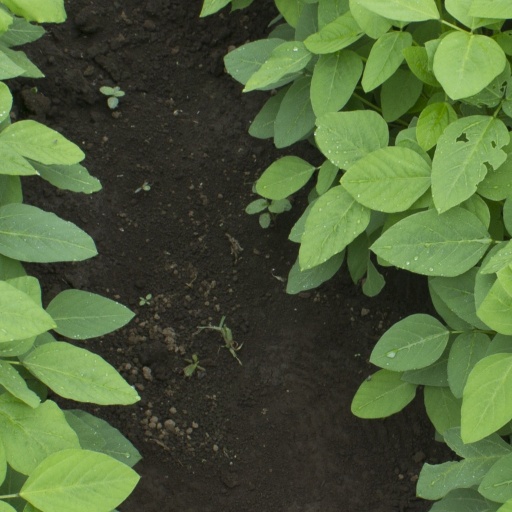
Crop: soybean